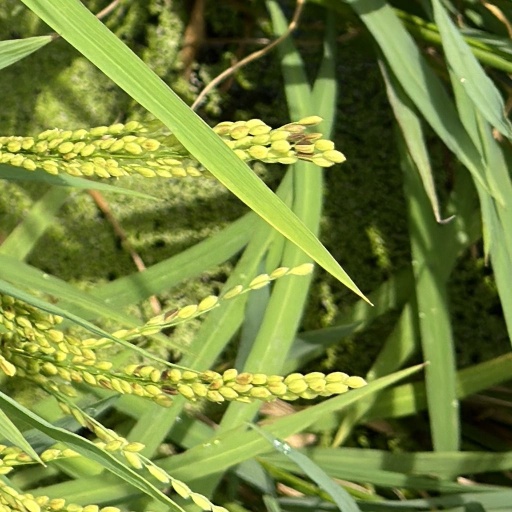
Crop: rice